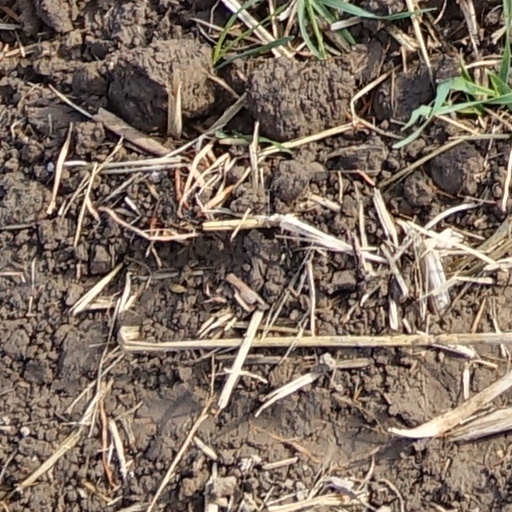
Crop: wheat